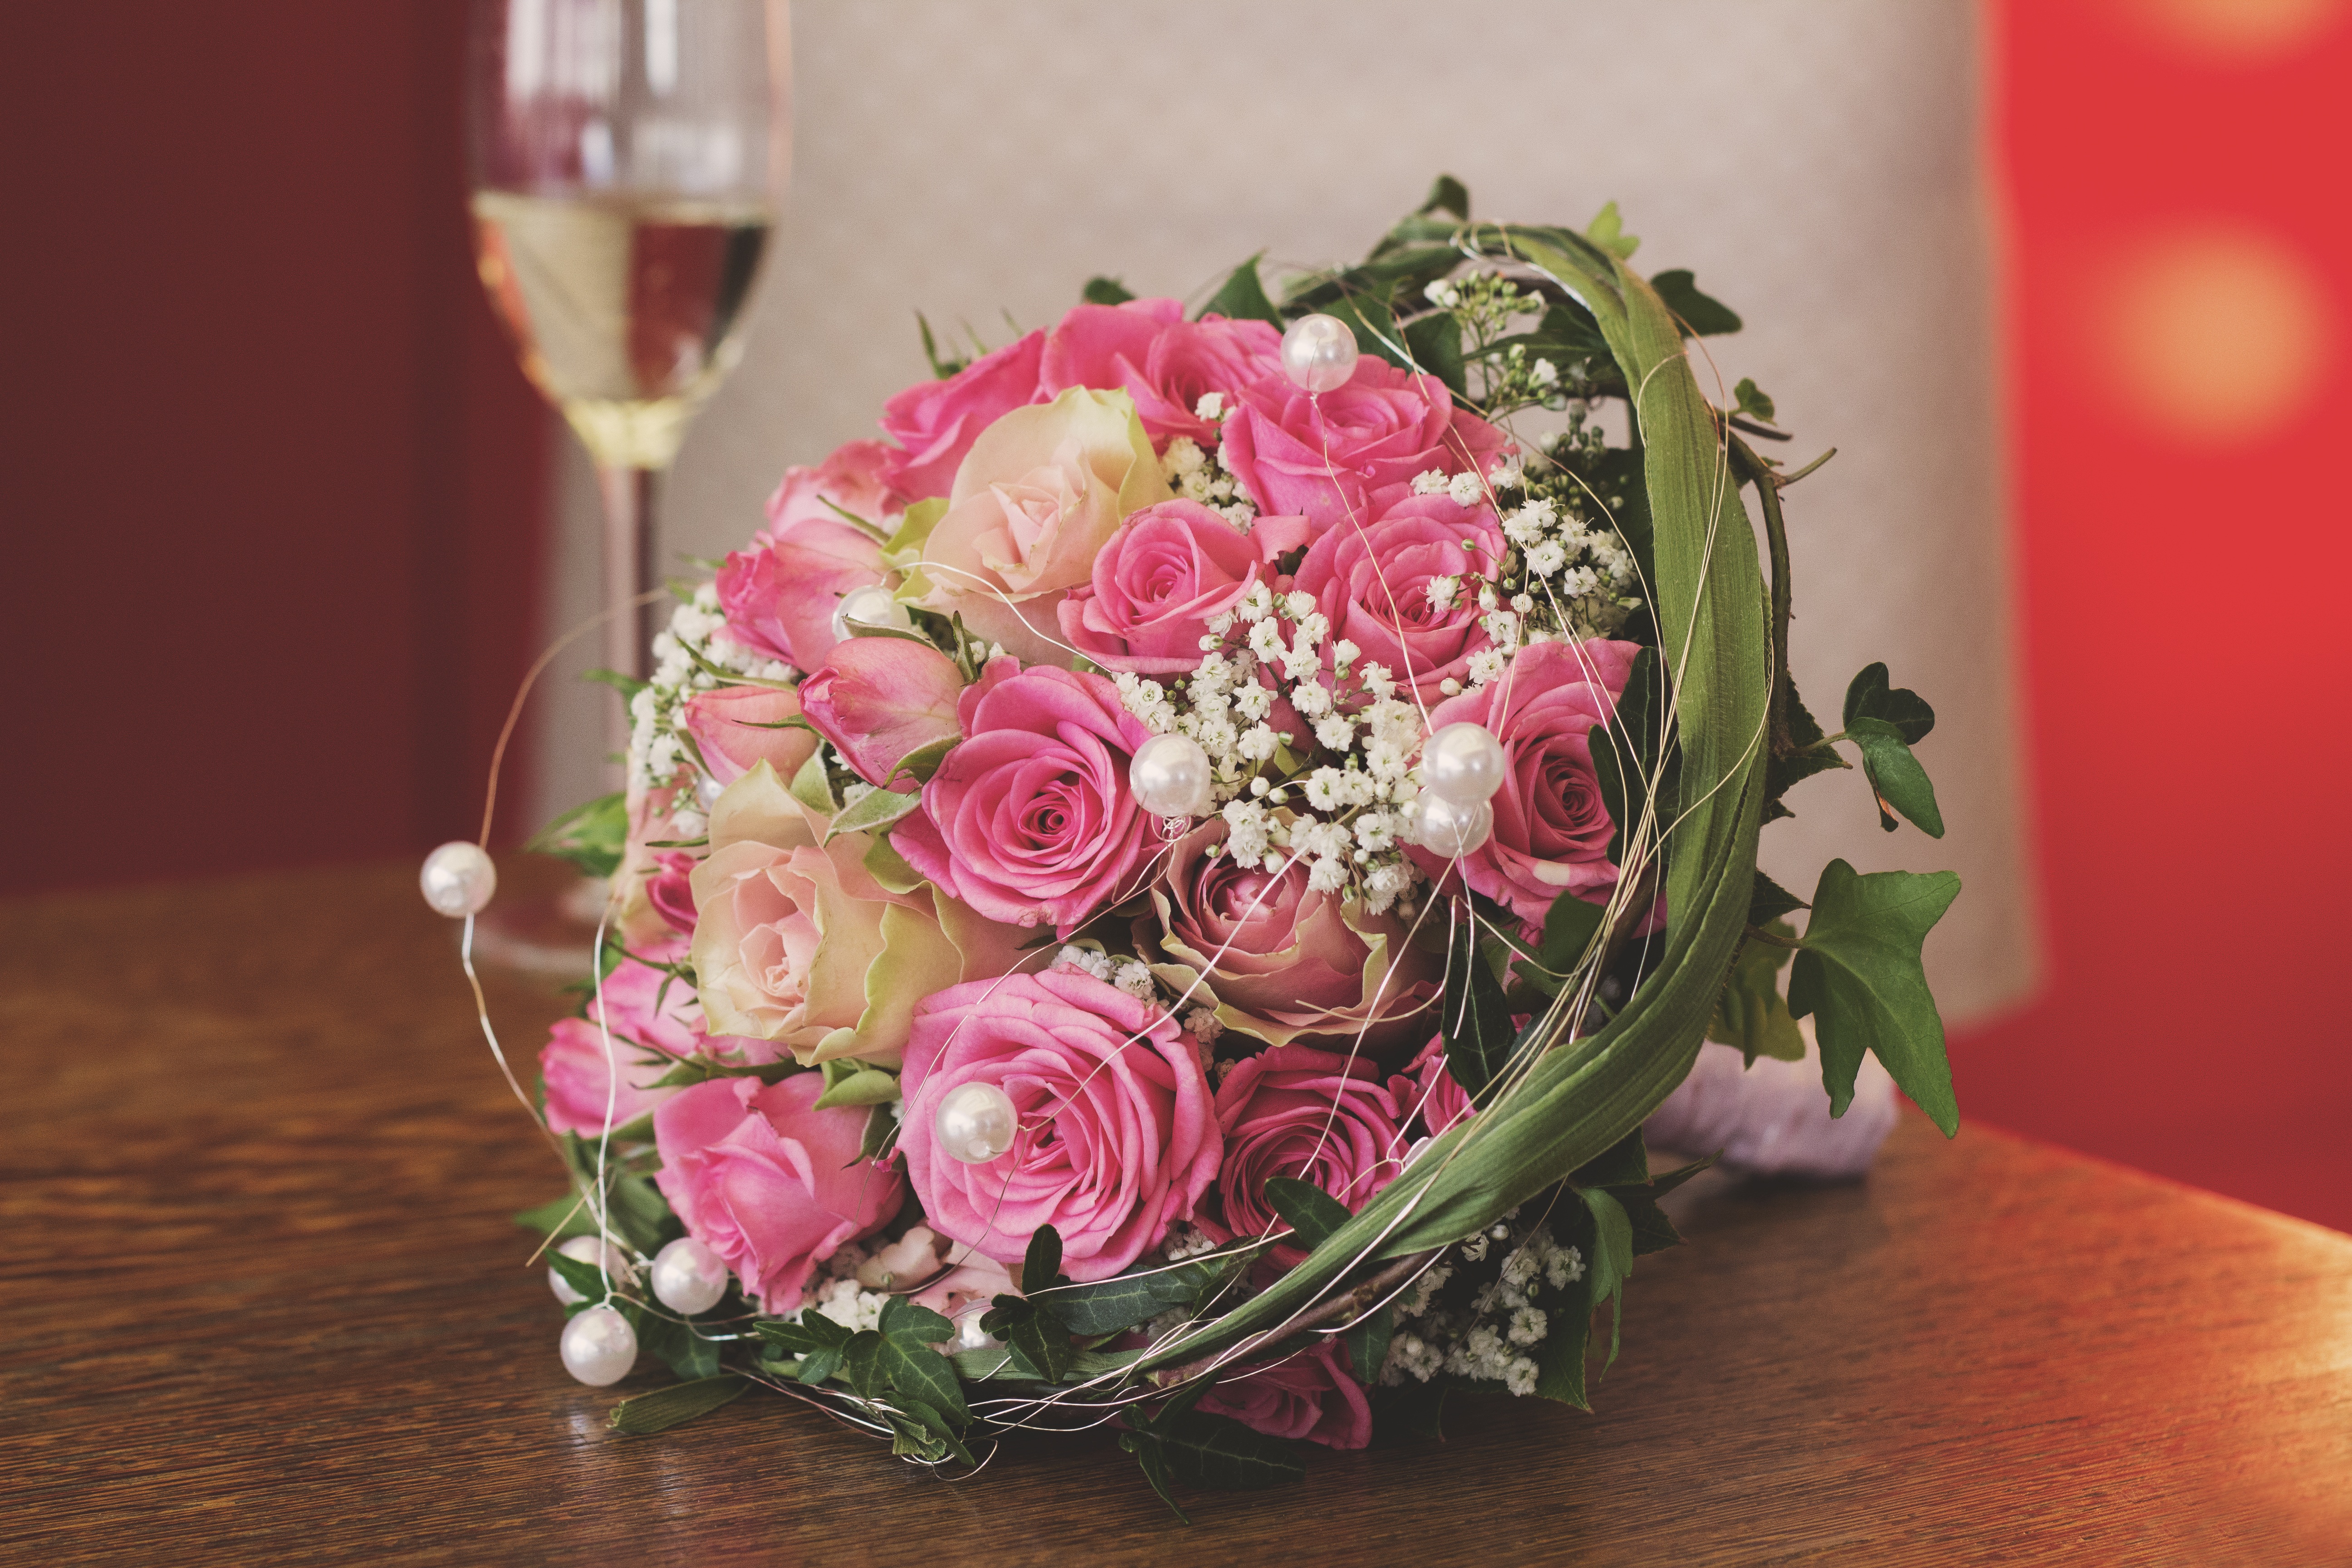
plant, flower, petal, love, bouquet, romance, romantic, pink, wedding, marriage, deco, flowers, roses, wedding bouquet, bouquet of roses, floristry, congratulations, marry, rose bloom, festivity, bridal bouquet, flowering plant, garden roses, flower bouquet, cut flowers, floral design, centrepiece, flower arranging